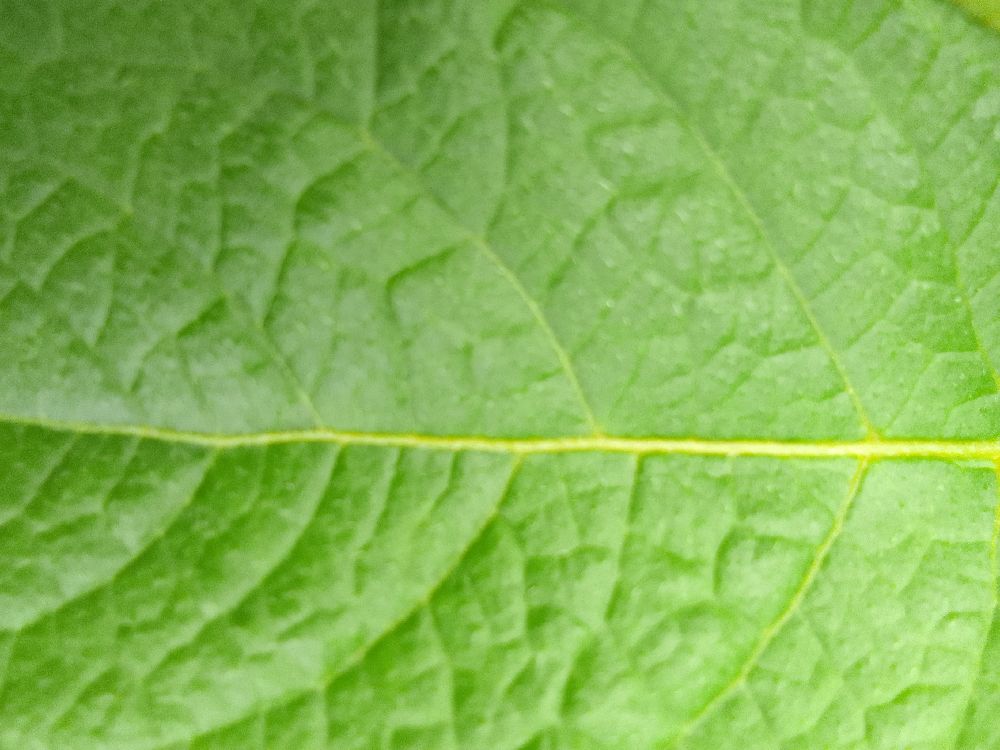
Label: Healthy